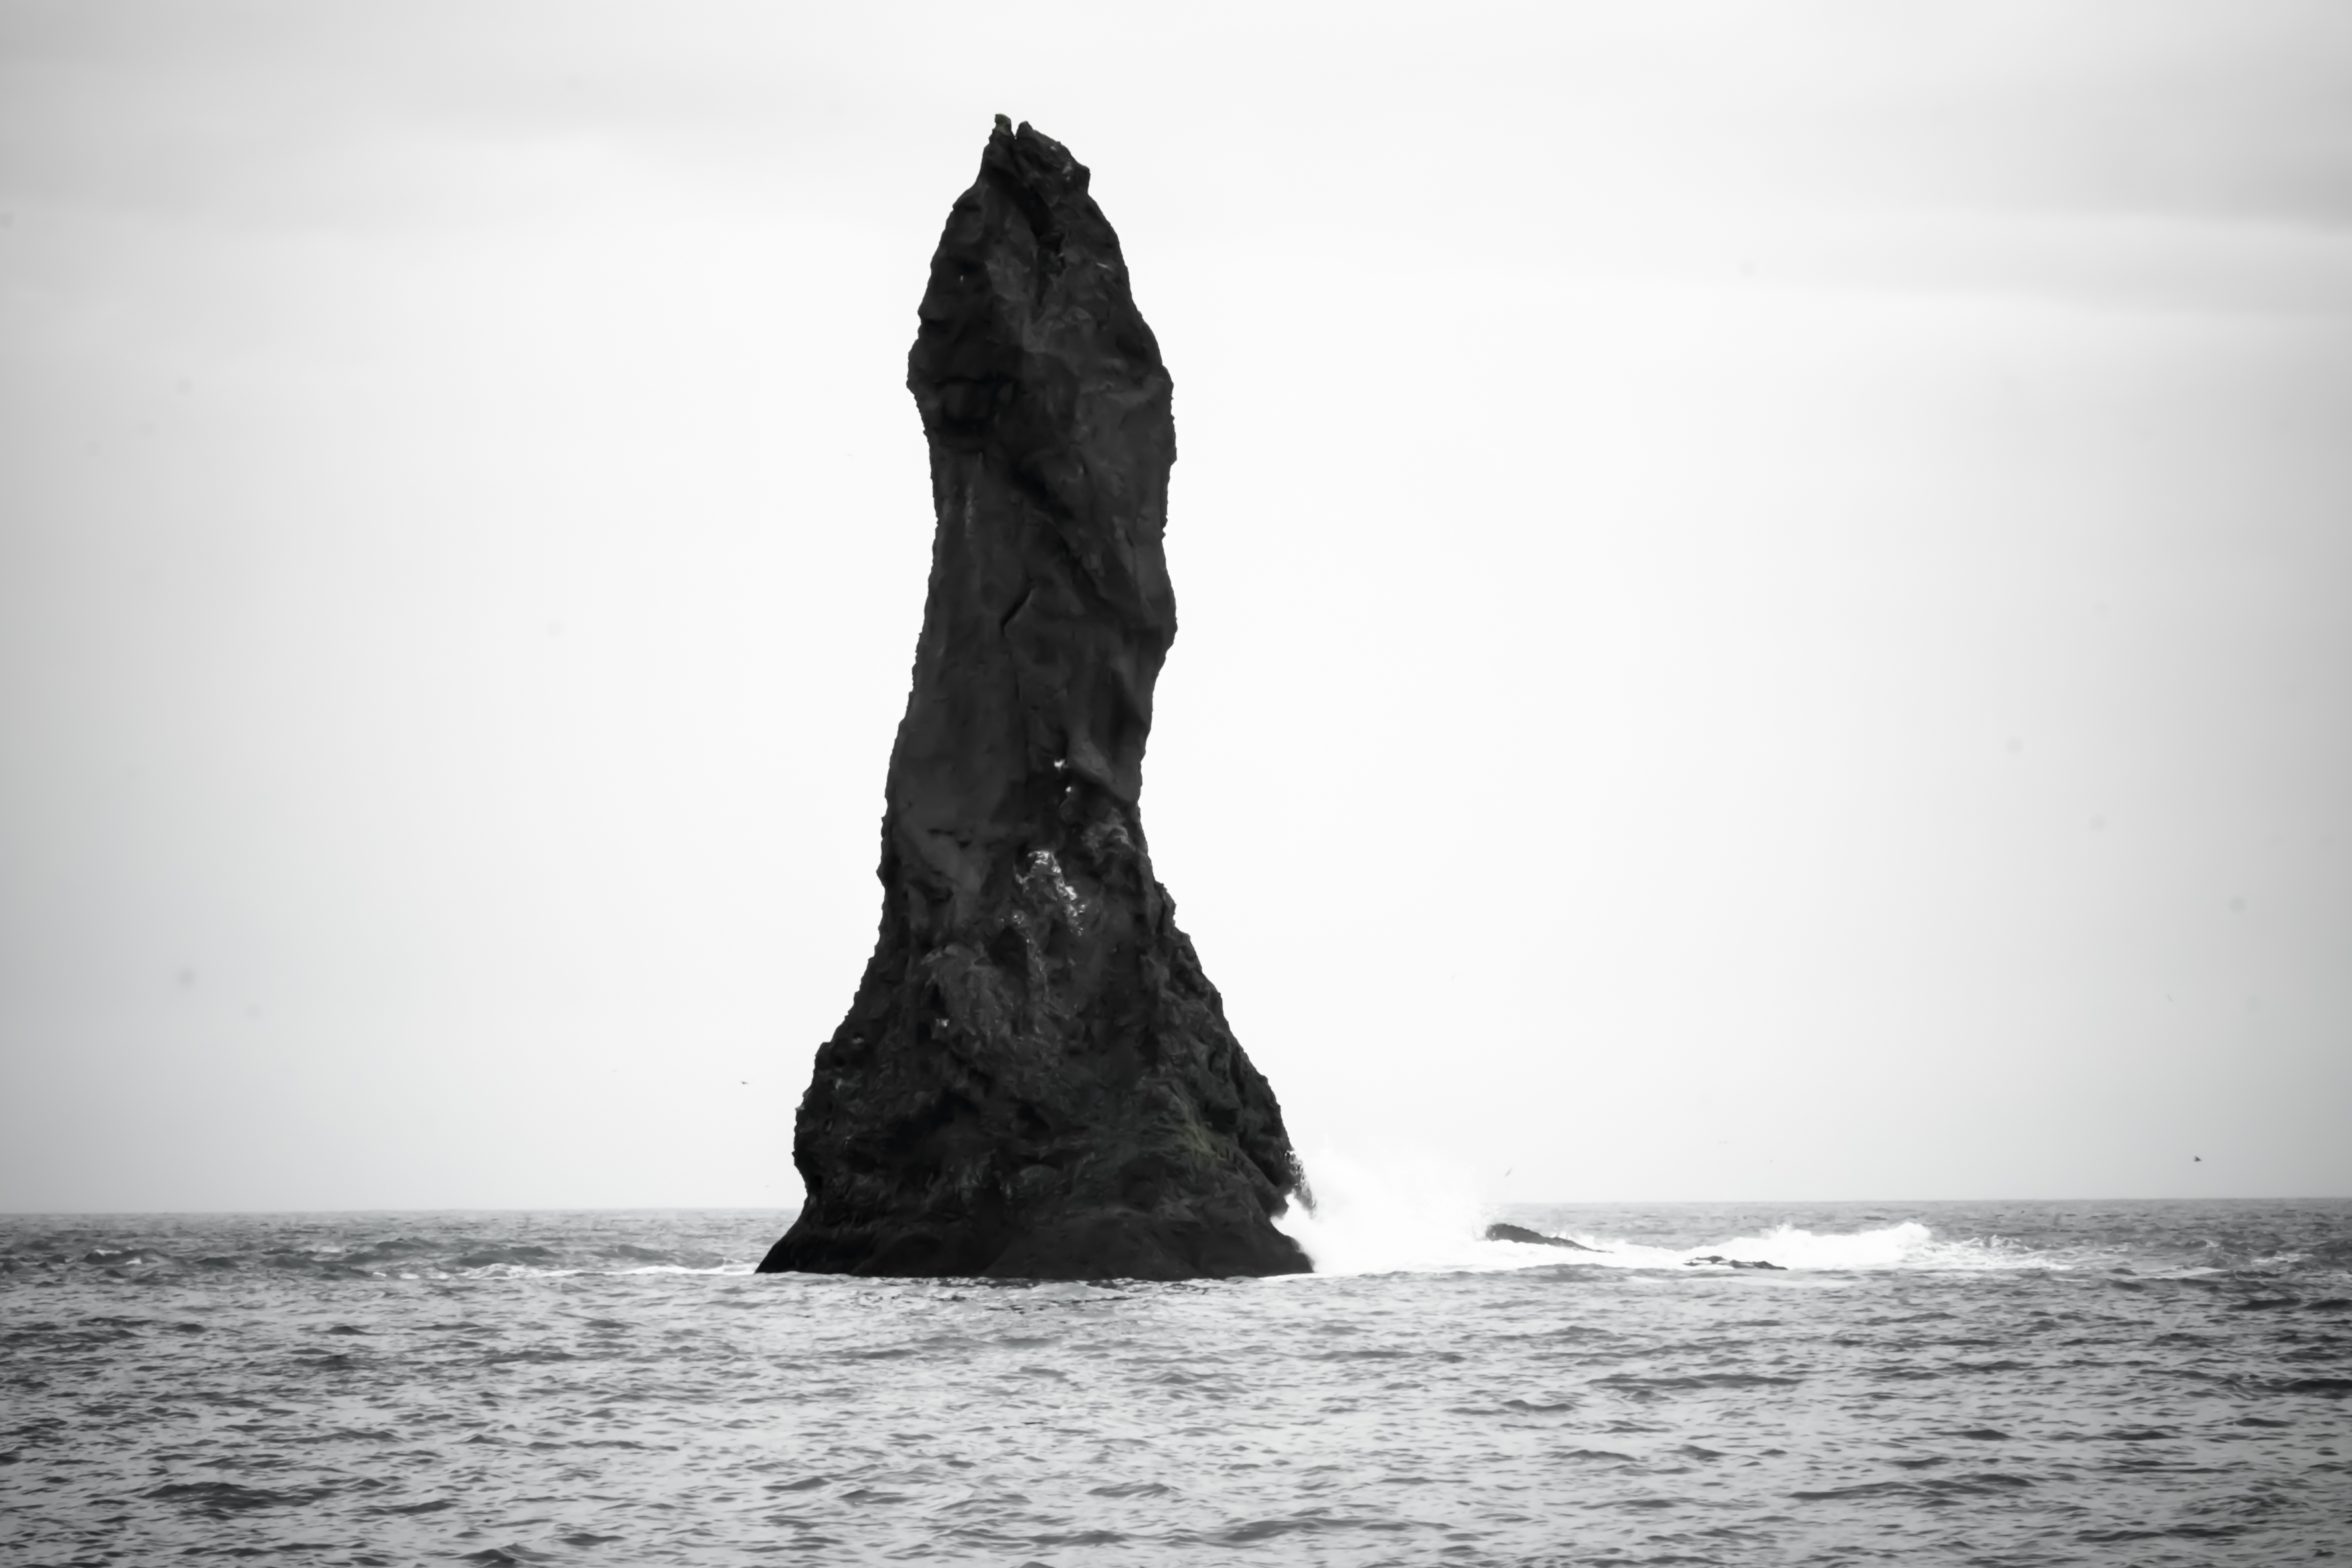
sea, coast, rock, ocean, black and white, photography, wave, travel, fujifilm, ice, iceland, black, monochrome, terrain, bw, south, blackandwhite, sculpture, blackwhite, is, ngc, fuji, fujixt1, monolith, fujix, noireblanc, reynishverfisvegur, blackbeach, monochrome photography